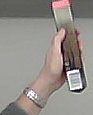
Product: toblerone_black